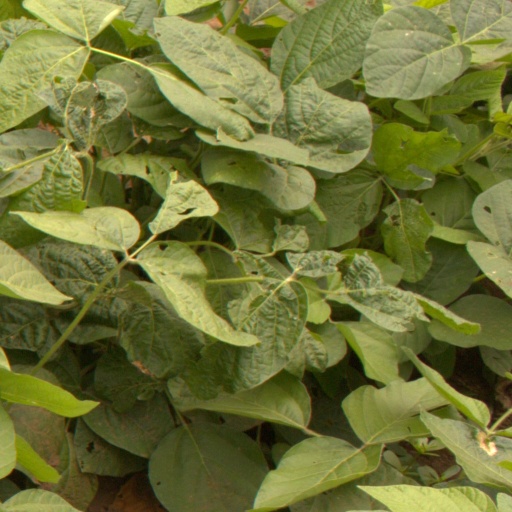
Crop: soybean